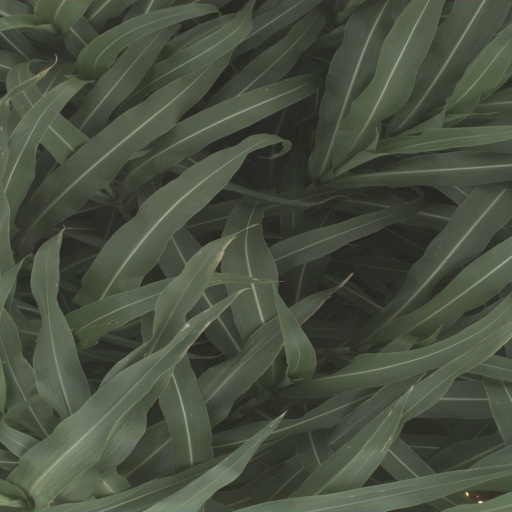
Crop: sorghum